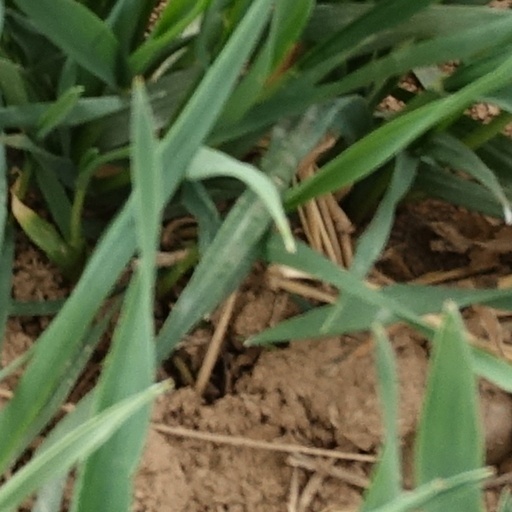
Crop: wheat